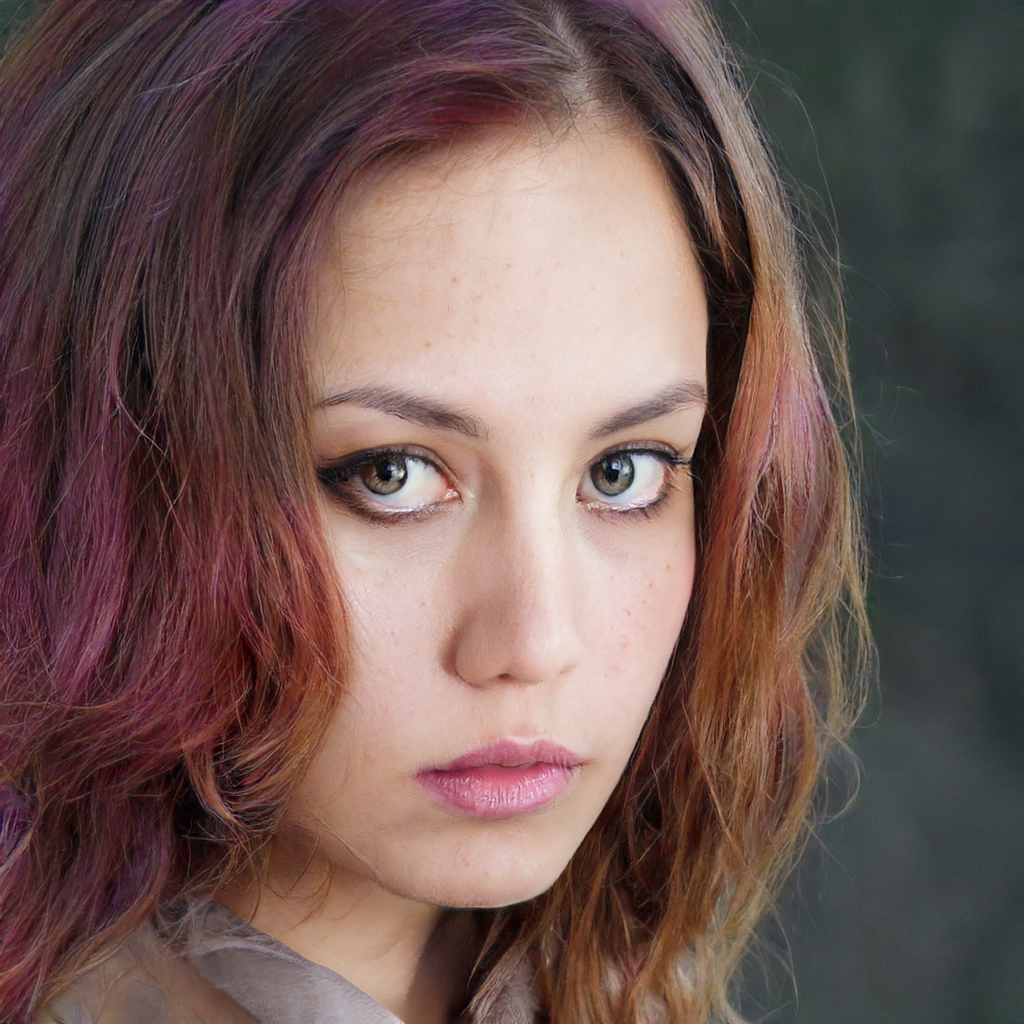
Label: Colored